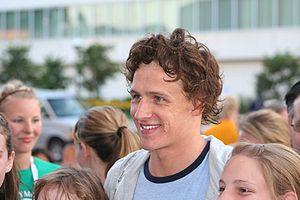
Photo de Ryan Lochte durant les Sélections olympiques 2008 (Omaha, Nebraska)
La 10ᵉ édition des championnats du monde de natation en petit bassin s'est déroulée en 2010 à Dubaï, du 15 au 19 décembre 2010. C’est la première fois que ces championnats se déroulent dans un pays arabe et qui plus est en plein désert.